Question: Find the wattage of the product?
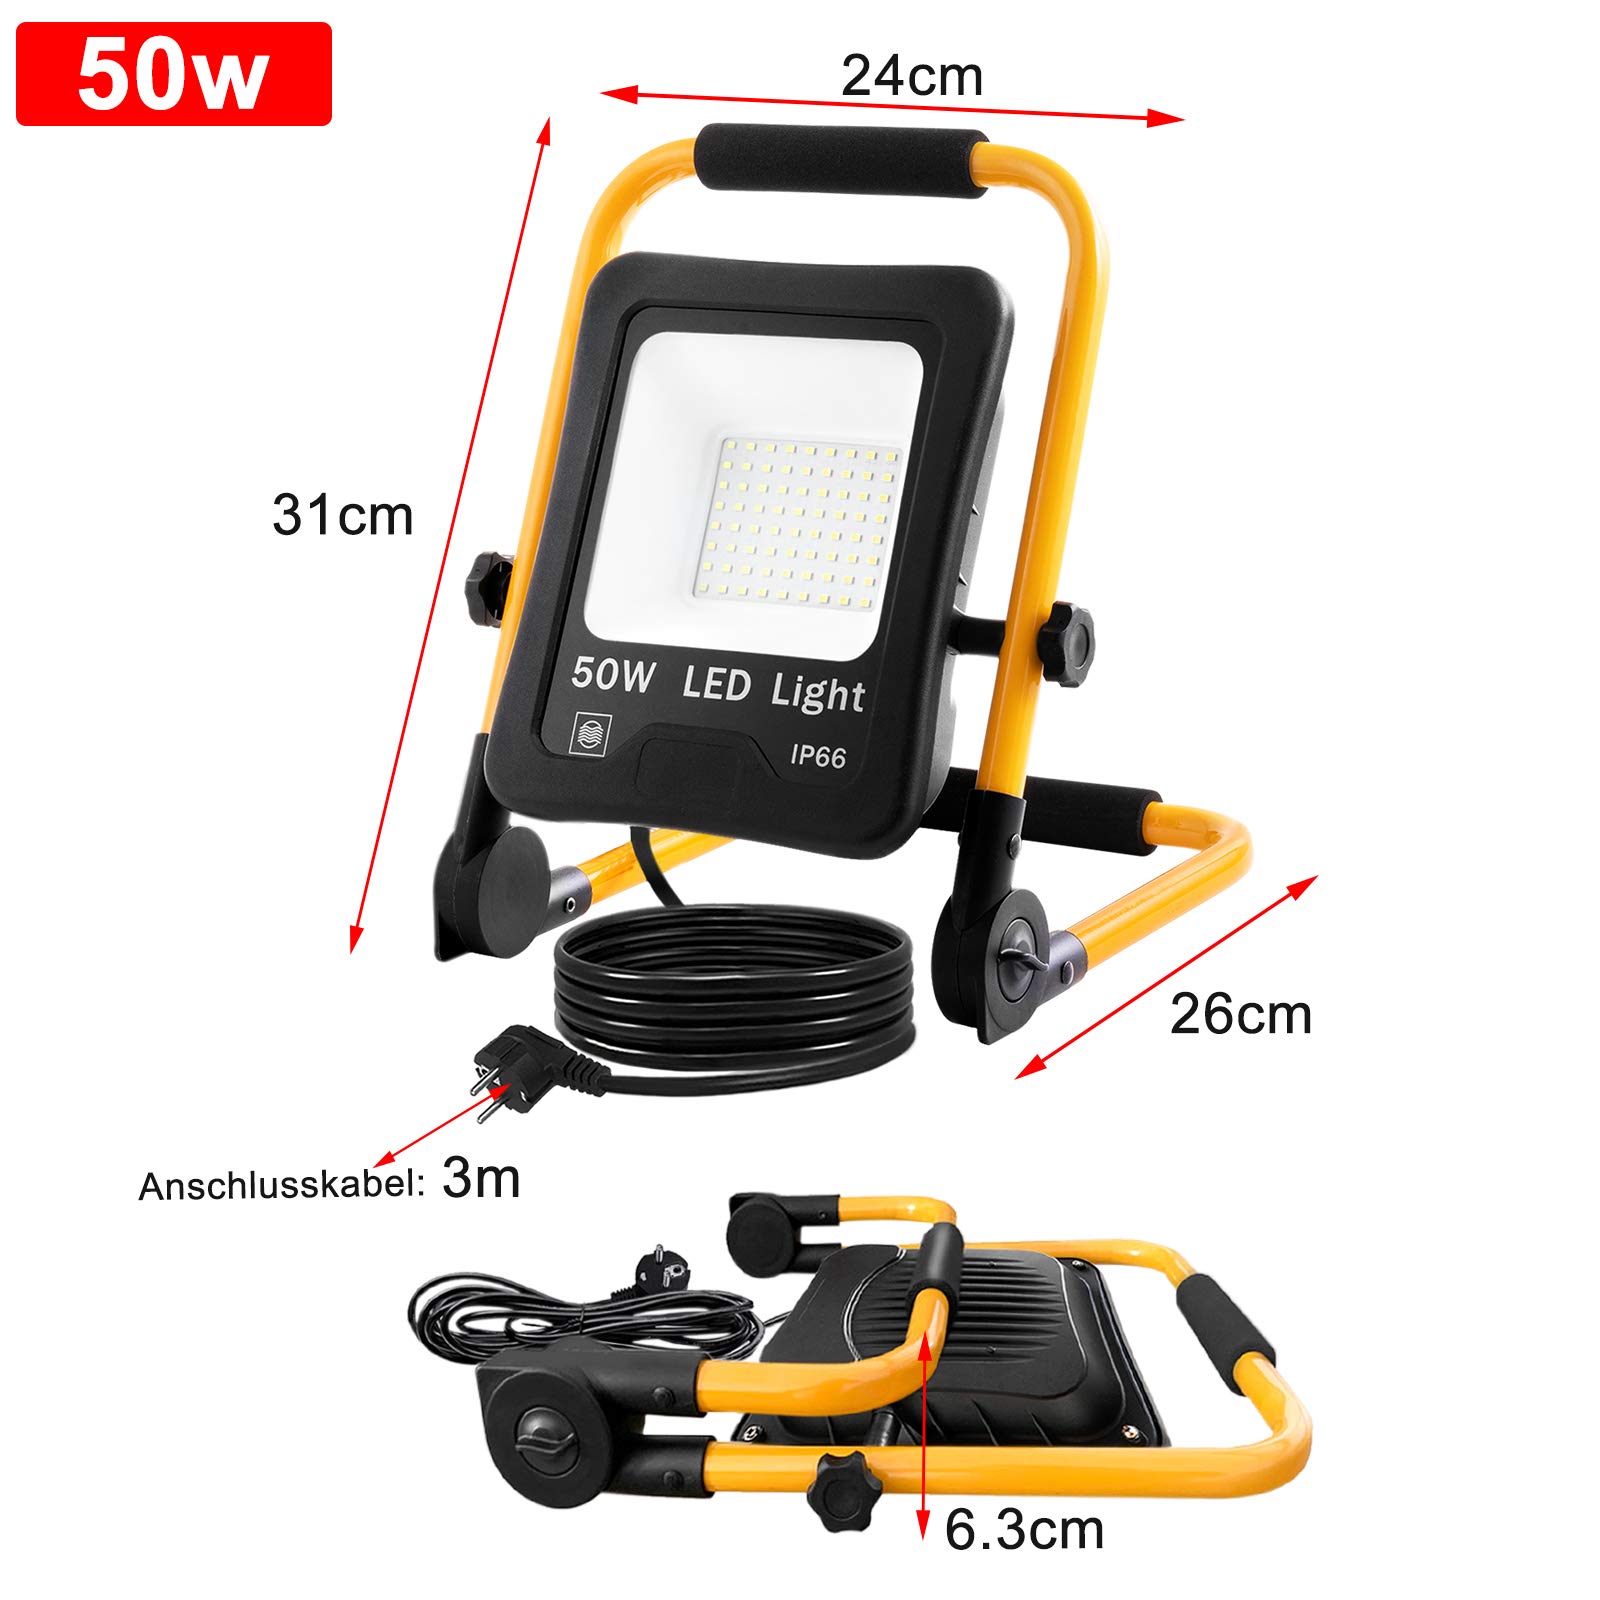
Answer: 50.0 watt